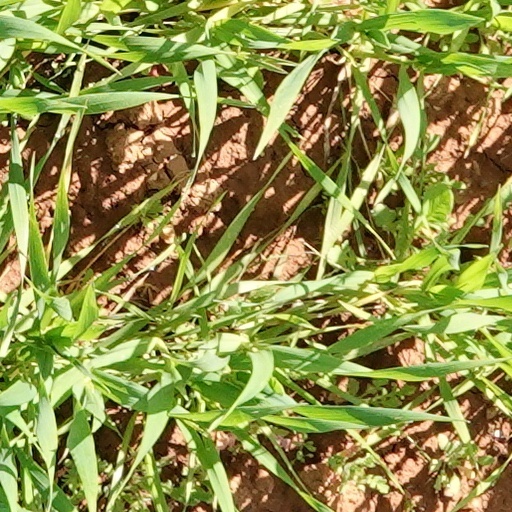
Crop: wheat